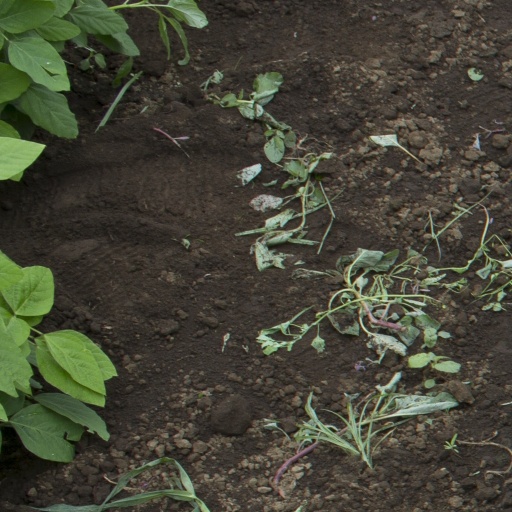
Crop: soybean